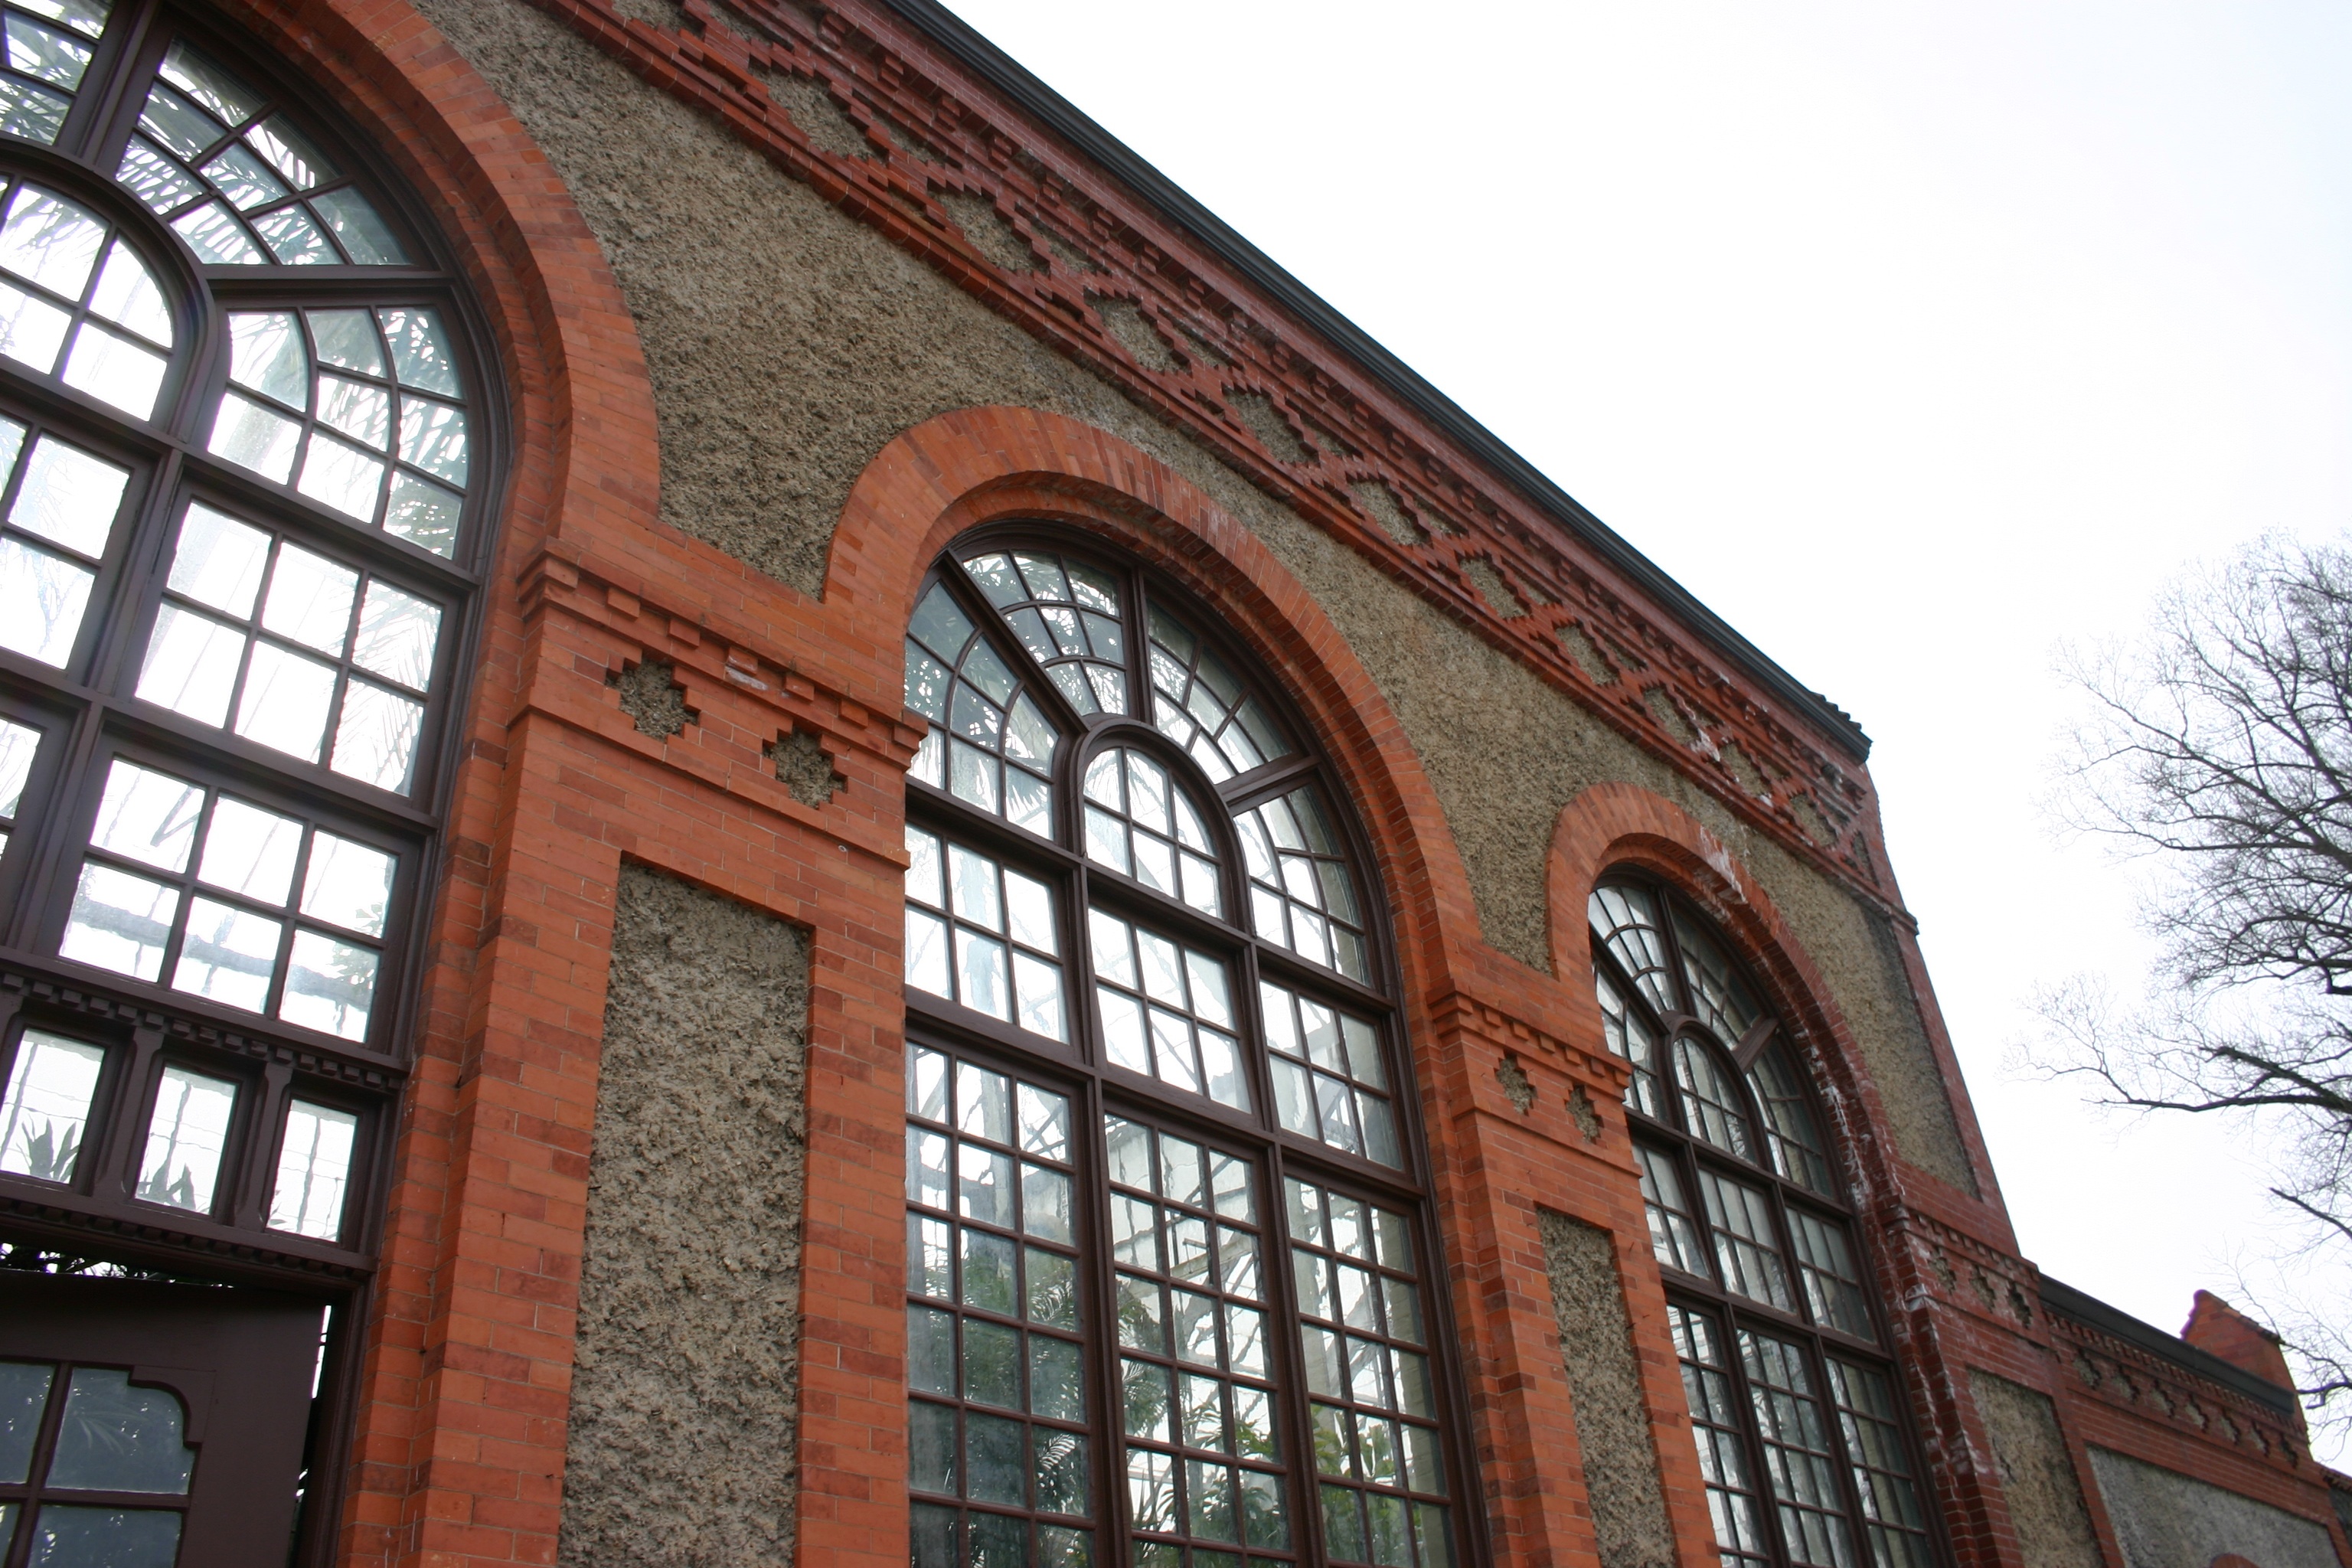
architecture, window, building, downtown, arch, landmark, facade, church, brick, place of worship, synagogue, asheville, biltmore estate